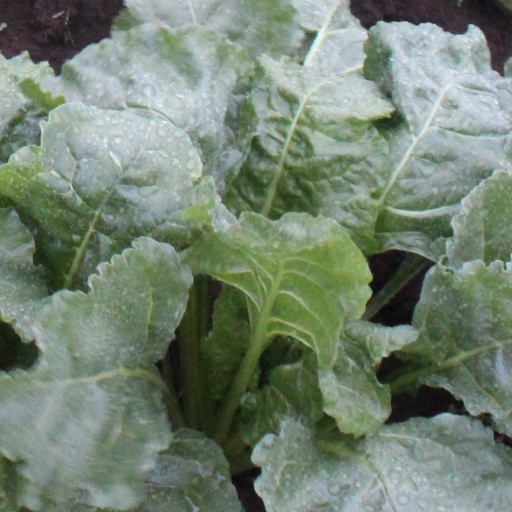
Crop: sugar beet